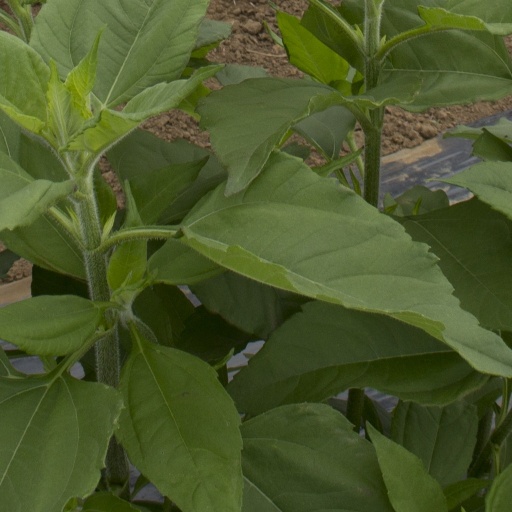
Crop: Jerusalem artichoke